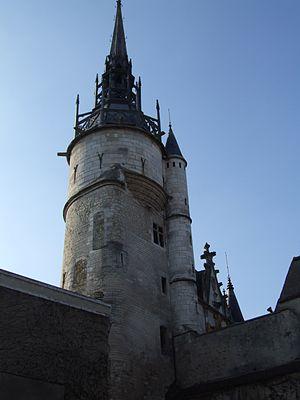
Tour de l'horloge, Auxerre, Bourgogne, FRANCE